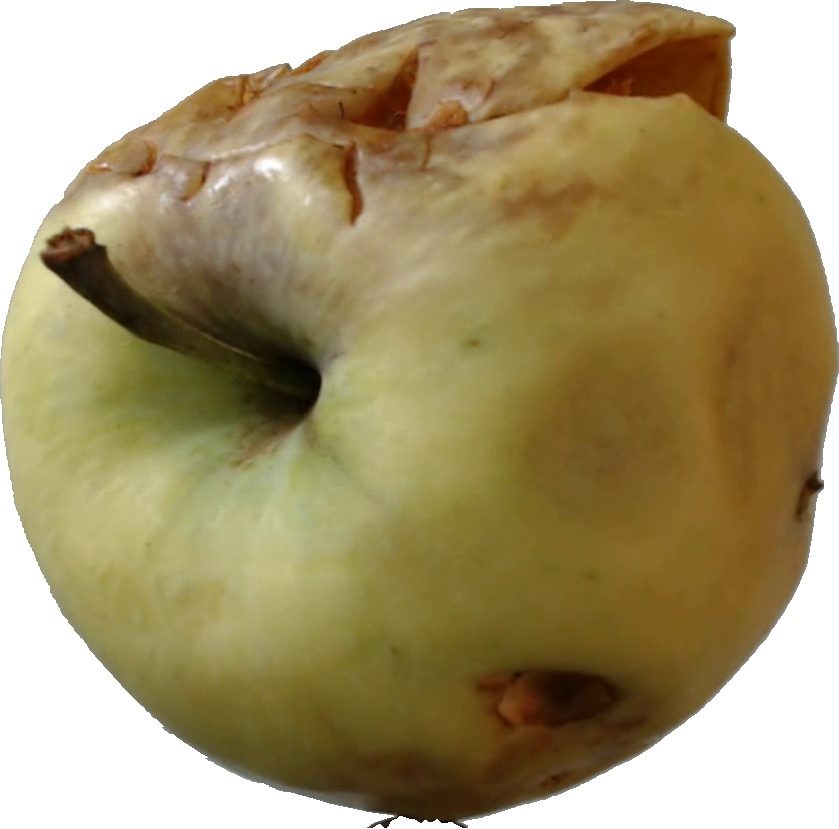
Label: apple_hit_1